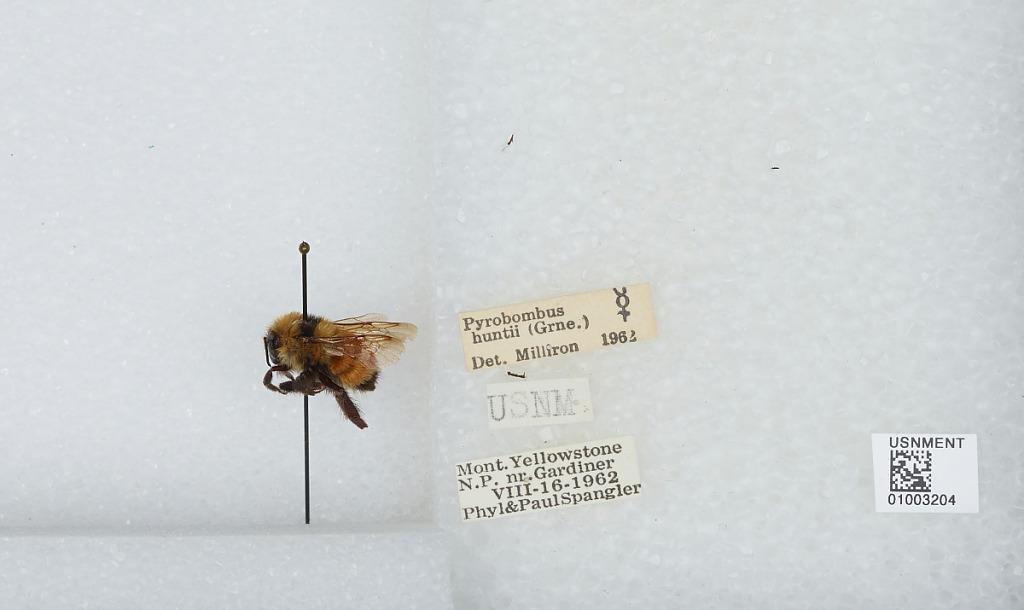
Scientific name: Bombus (Pyrobombus) huntii Greene
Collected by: P. Spangler
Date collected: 1962-8-16
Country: United States
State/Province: Montana
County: Park
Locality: Yellowstone National Park, near Gardiner
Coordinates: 45.0264, -110.702
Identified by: Milliron